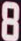
Number: 8